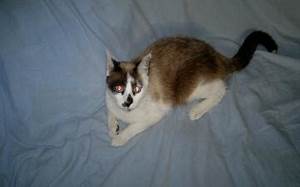
Label: gatto